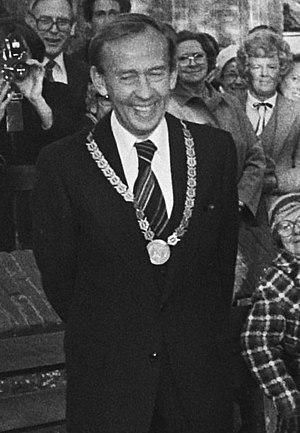
Bergen est une commune et un village des Pays-Bas, situé dans la province de la Hollande-Septentrionale. La superficie de la commune est de 119,83 km² dont 22,70 km² d'eau. Sa population est de 31 777 habitants.